Which point is corresponding to the reference point?
Reference image:
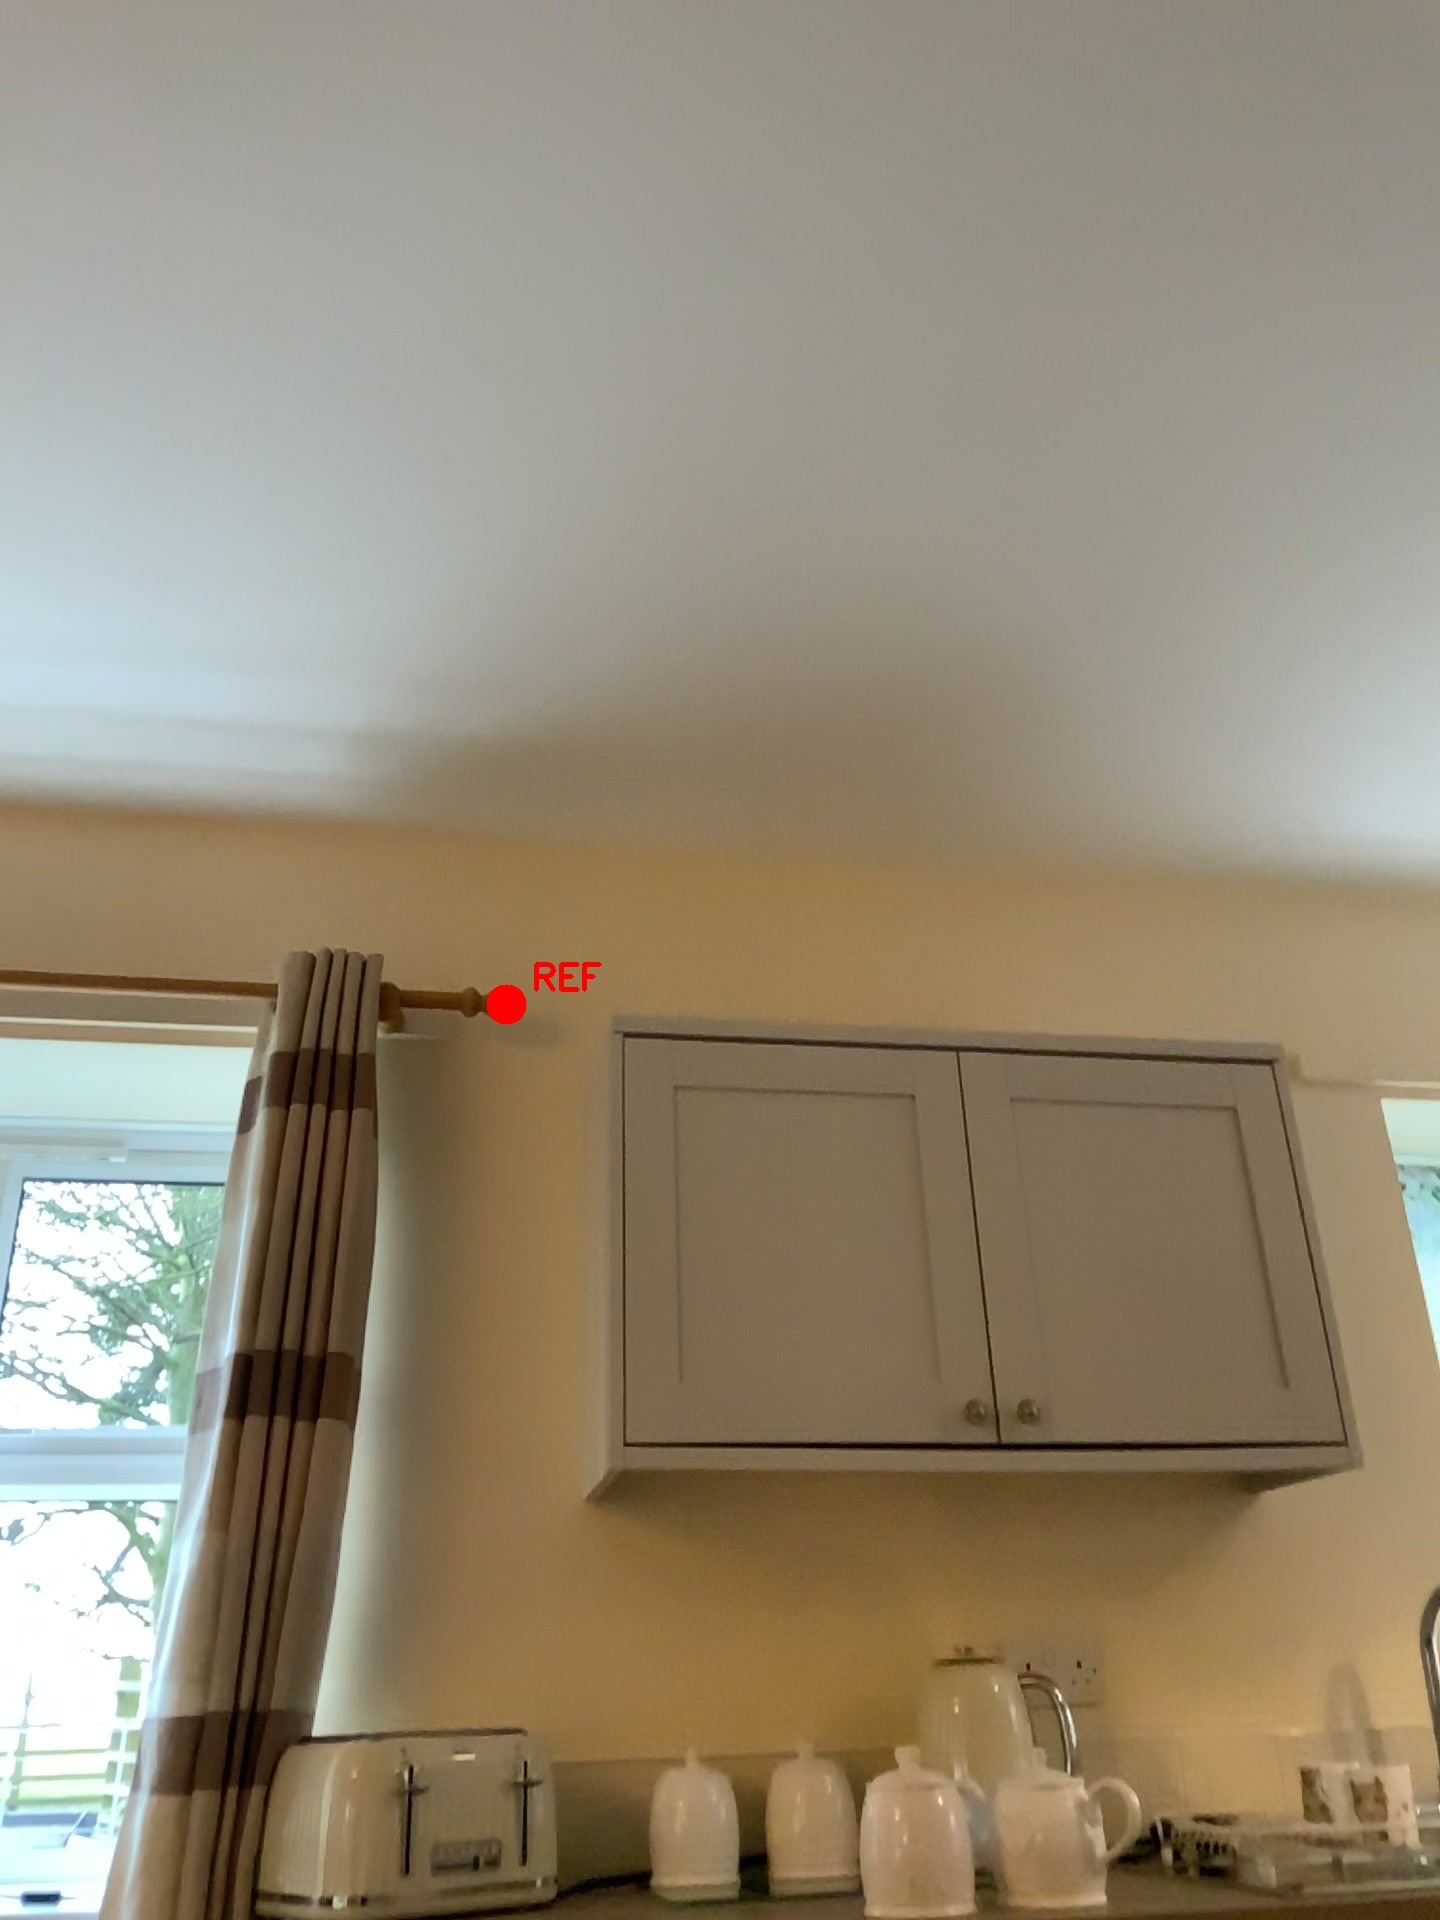
Option image:
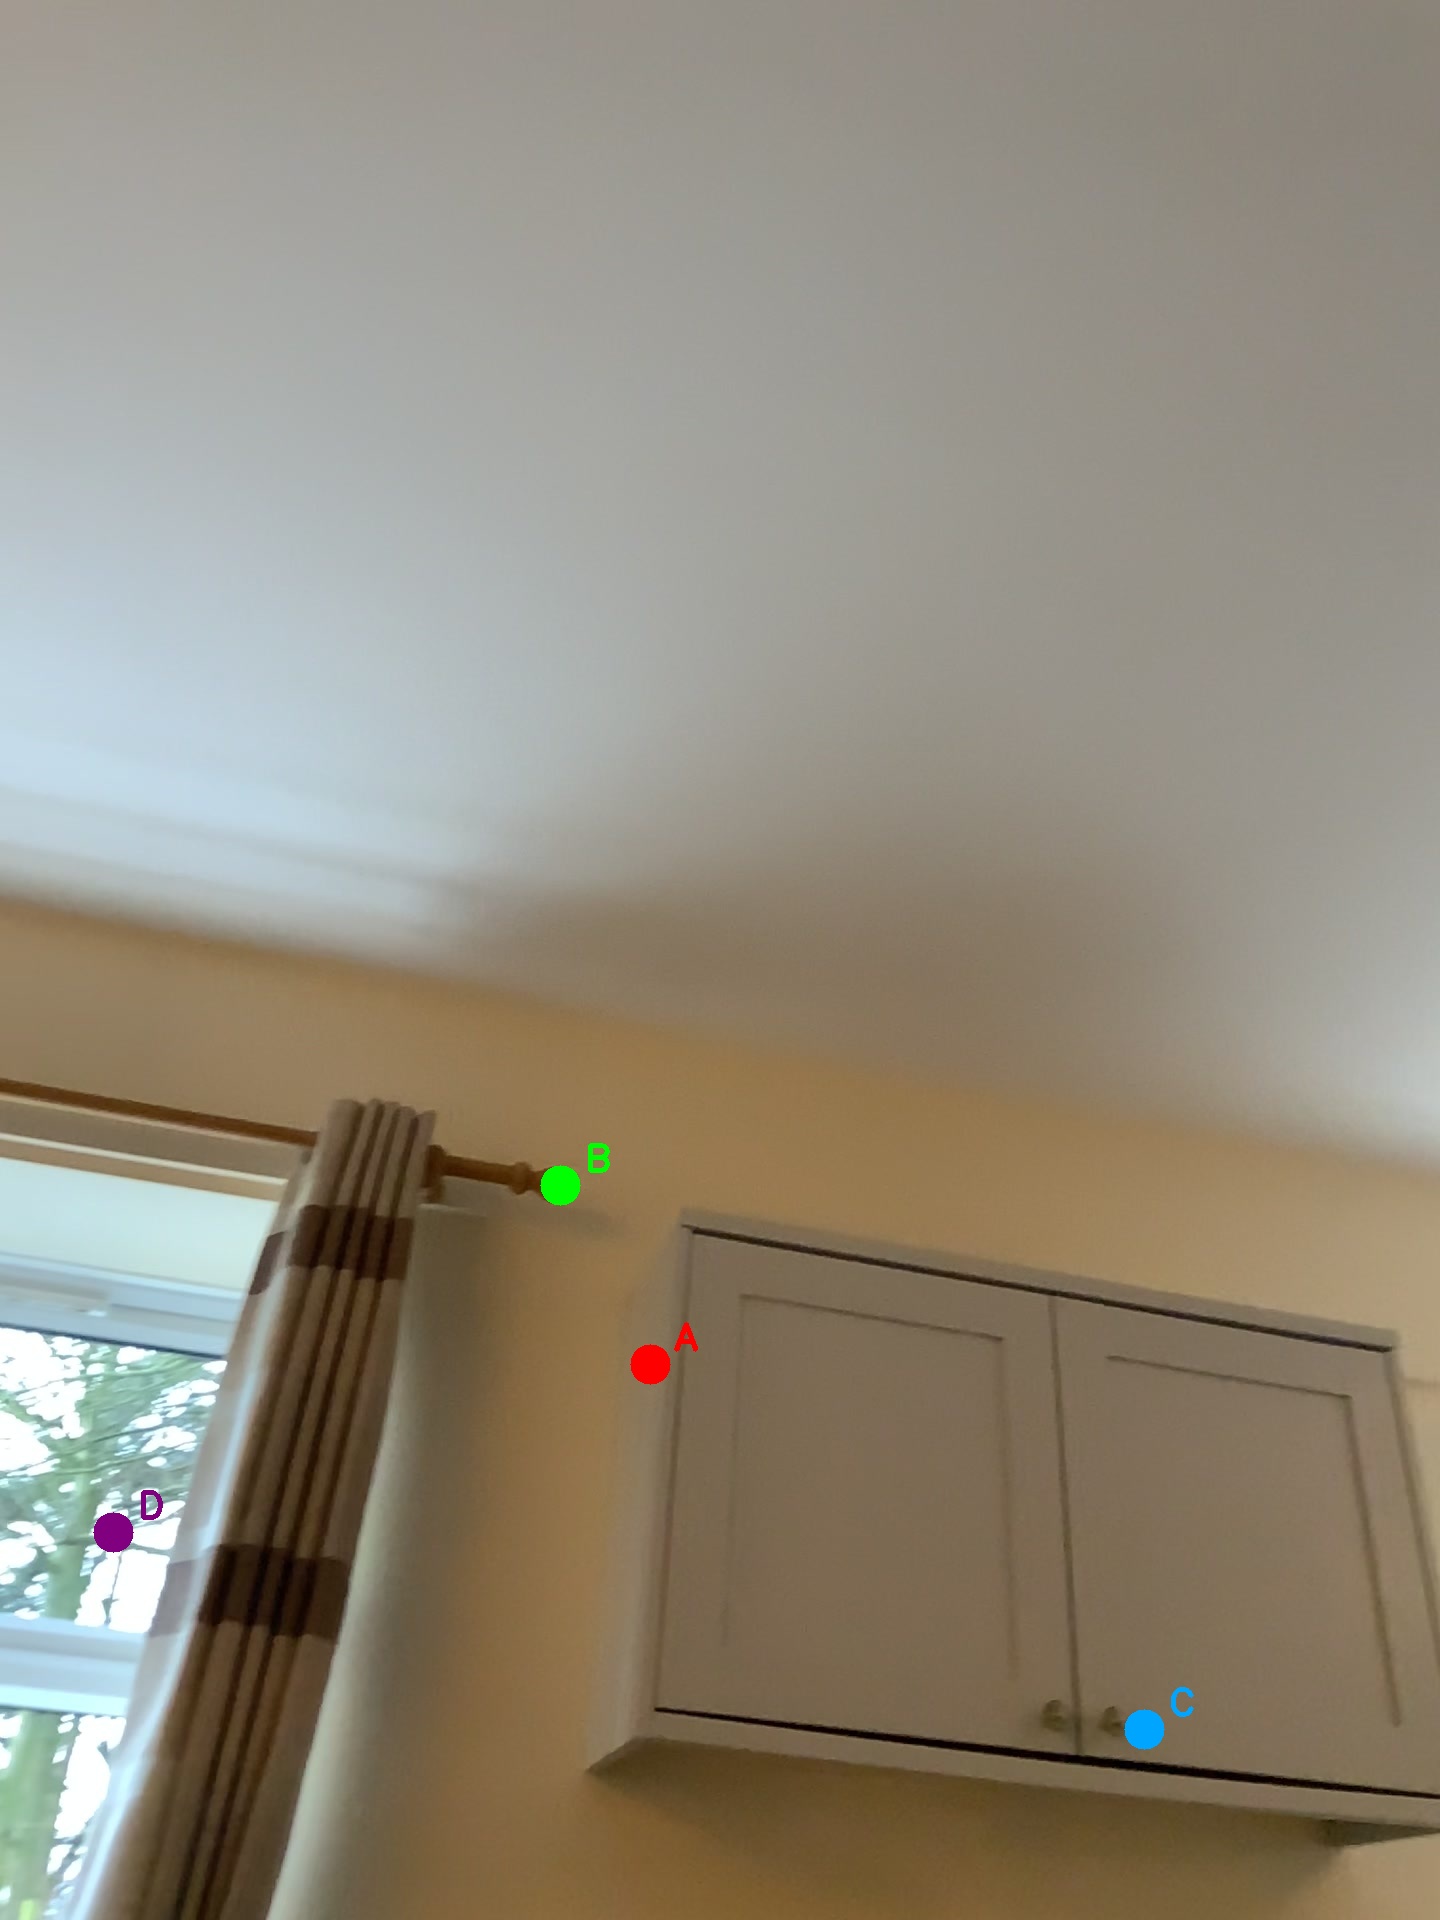
Choices:
Point A
Point B
Point C
Point D
Answer: (B)